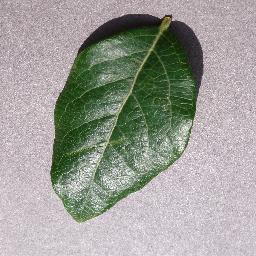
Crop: blueberry
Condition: healthy